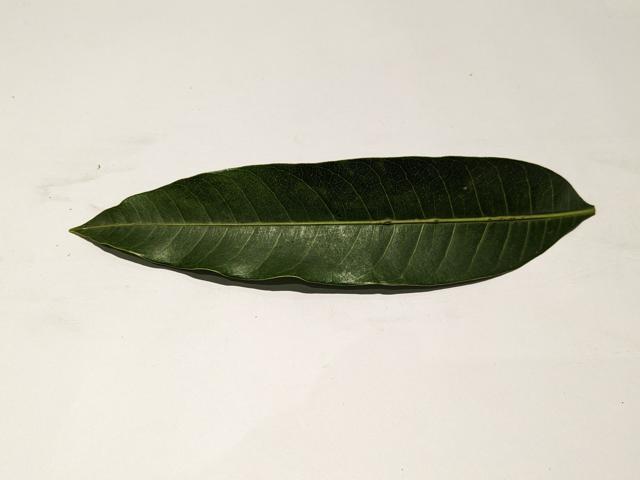
Mango leaf variety: Amrapali